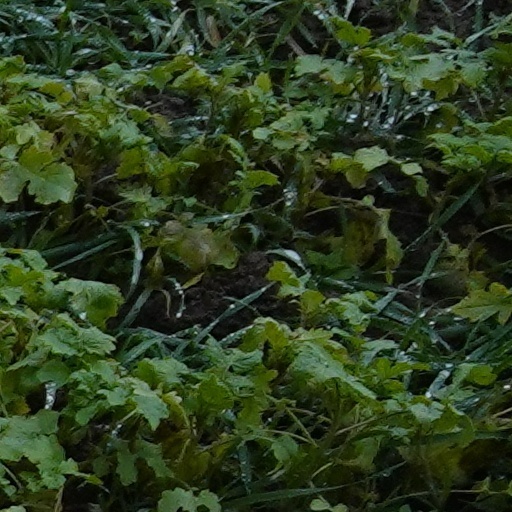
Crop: wheat